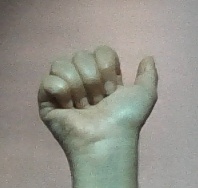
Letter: dhad